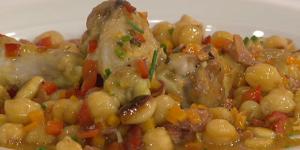
garbanzos a la maria